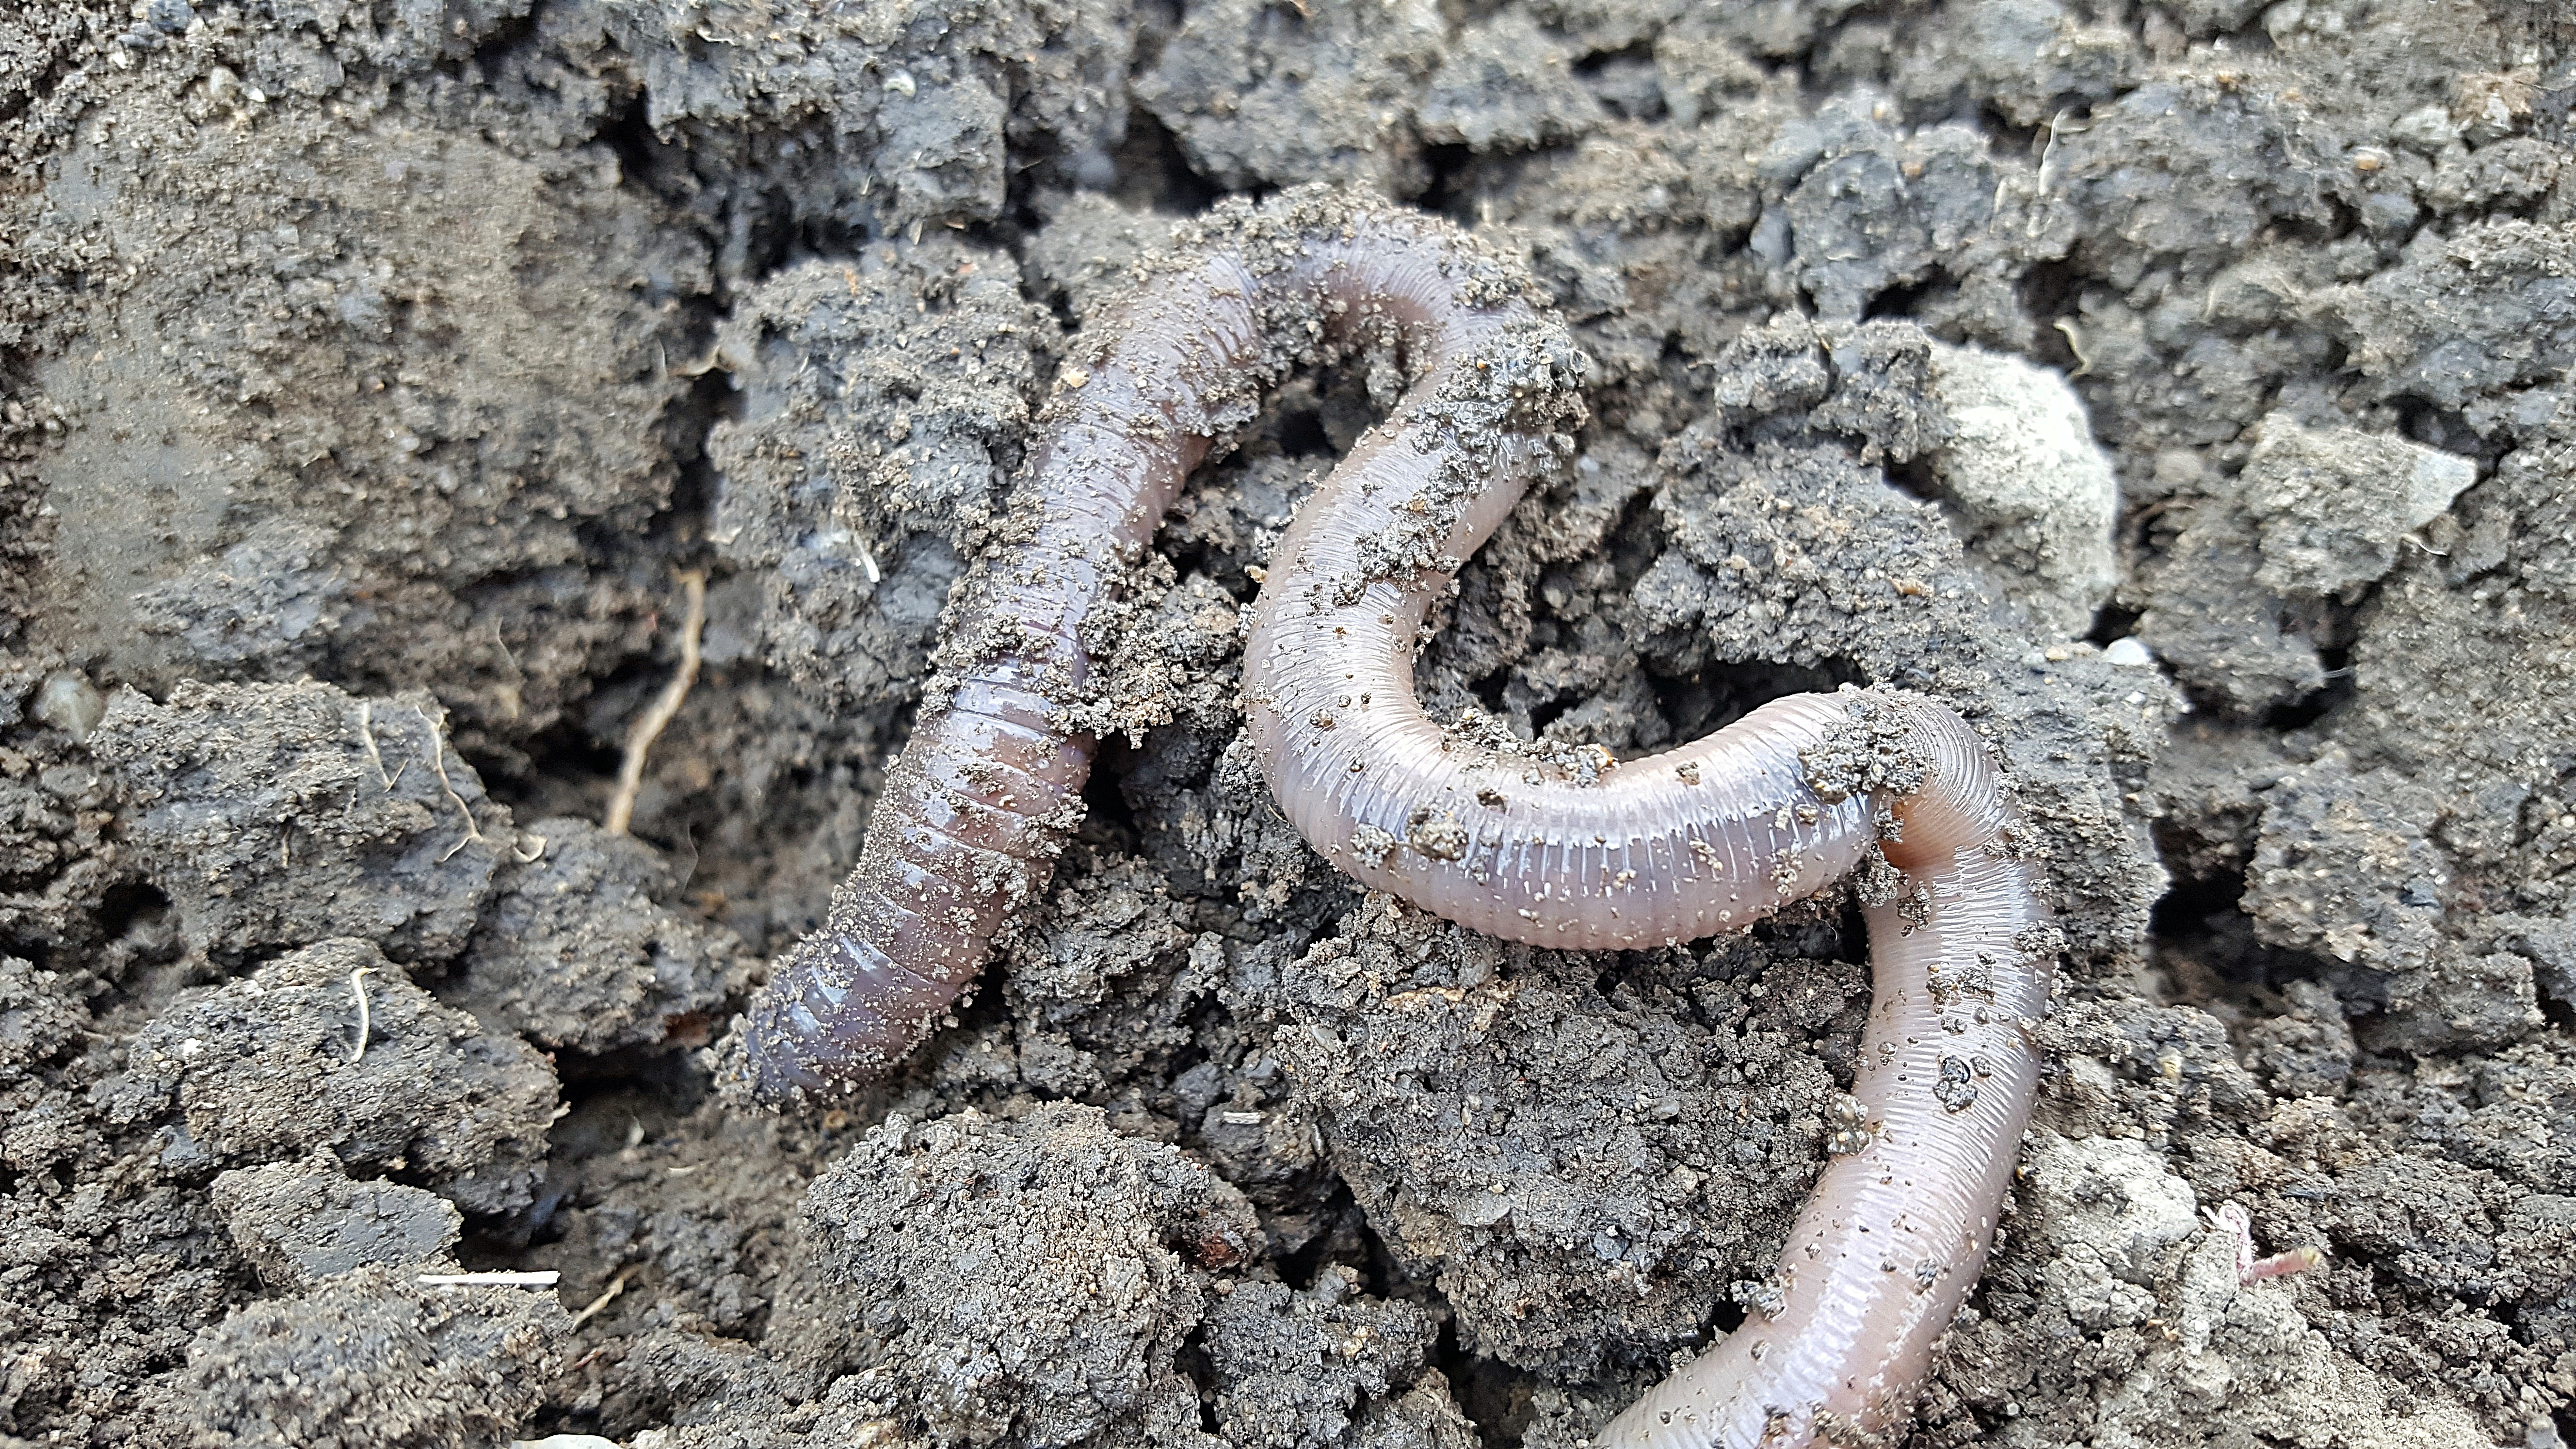
nature, ground, animal, wildlife, environment, natural, soil, reptile, garden, fauna, invertebrate, snake, rattlesnake, worm, viper, segments, earth worm, sidewinder, earthworm, scaled reptile, ringed worm, nightcrawlers, lumbricidae, earthworm image, earthworm photo, earthworm picture